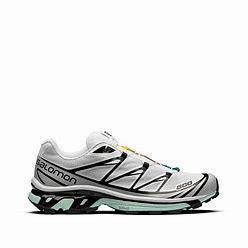
Brand: Salomon
Model: XT